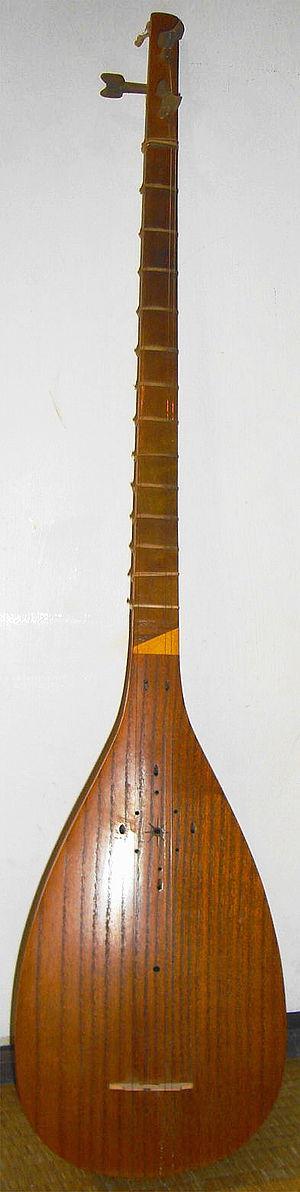
Le tambûr, tambur, tamboor, tanbur, tanbura, tamboura, dambura, tanburag, tampura, tanpura, tampuri, tamburitza, tonbul ou tunbûr est un instrument à cordes. Ce terme désigne une famille de luths à manche long, fort différents, répandus en Chine, en Ouzbékistan, au Kazakhstan, en Afghanistan, en Iran, en Irak, en Azerbaïdjan, au Tadjikistan, en Turquie, en Arménie et dans les Balkans.